William Hersey Hopkins

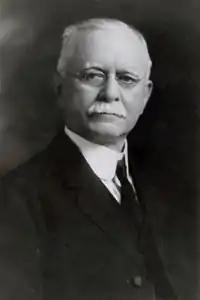

William Hersey Hopkins (December 20, 1841 – December 17, 1919) was an American academic who served as the first president of Goucher College and acting president of St. John's College in Annapolis, Maryland.